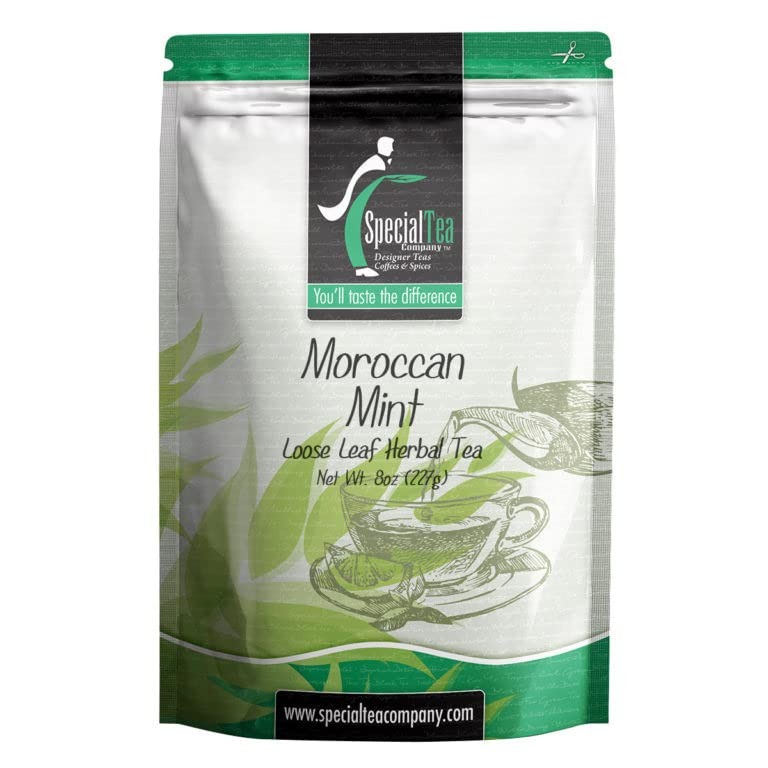
Item Name: Special Tea Loose leaf Green Tea, Moroccan Mint Organic, 8 Ounce
Bullet Point 1: GREEN TEA: Green tea is the oldest of all the tea types. Green teas are divided into 2 main categories - pan fired or Chinese style and steamed or Japanese style. Green teas are known for their wonderful umami and vegetal character.
Bullet Point 2: POWERFUL ANTIOXIDENTS: Green teas are known for their health benefits as they are packed with antioxidants like EGCG.
Bullet Point 3: CAFFEINE LEVEL: Tea offers a variety of caffeine levels depending on the type of tea. In general, green tea has a medium caffeine level, for most people is the perfect amount to help you feel awake all day.
Bullet Point 4: REAL LOOSE-LEAF TEA: Loose leaf tea is a healthier purer way to drink tea. Our 1 oz. sample brews about 10 cups of tea.
Bullet Point 5: REAL LOOSE-LEAF TEA IN BAGS: Loose leaf tea is a healthier purer way to drink tea, we gently breakup our loose leaf teas for use in eco-friendly tea bags to help retain full flavor.
Bullet Point 6: PREMIUM LOOSE-LEAF TEA: Premium tea leaves have all their essential oils intact, so the flavor, quality and health benefits are maintained. Individually hand packed in the USA in a resealable pouch to retain freshness.
Product Description: <p>This traditional USDA Certified Organic blend combines two flavor powerhouses, Gunpowder green tea and Peppermint leaf. The full bodied, refreshing duo are fantastic hot or iced and are the perfect addition to any middle eastern meal or party.</p> <p>Loose Leaf Brewing Instructions: Start with cold water and bring water to just under a boil (170° - 180°). Add tea leaves, one heaping teaspoon per cup of water. For iced tea, add one level tablespoon. Pour hot water over leaves and steep 1-3 minutes. Remove or strain tea and enjoy!</p> <p>Ingredients: Organic Green Tea, Organic Peppermint.</p>
Value: 8.0
Unit: Ounce

Price: 14.94